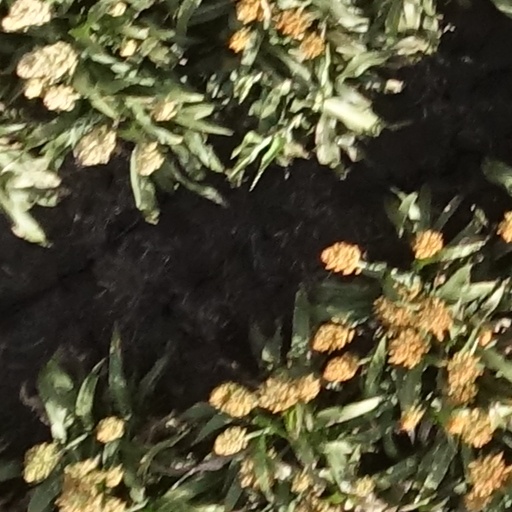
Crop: sorghum